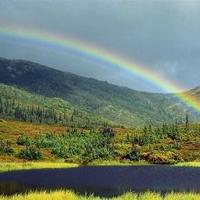
Weather: cloudy or overcast